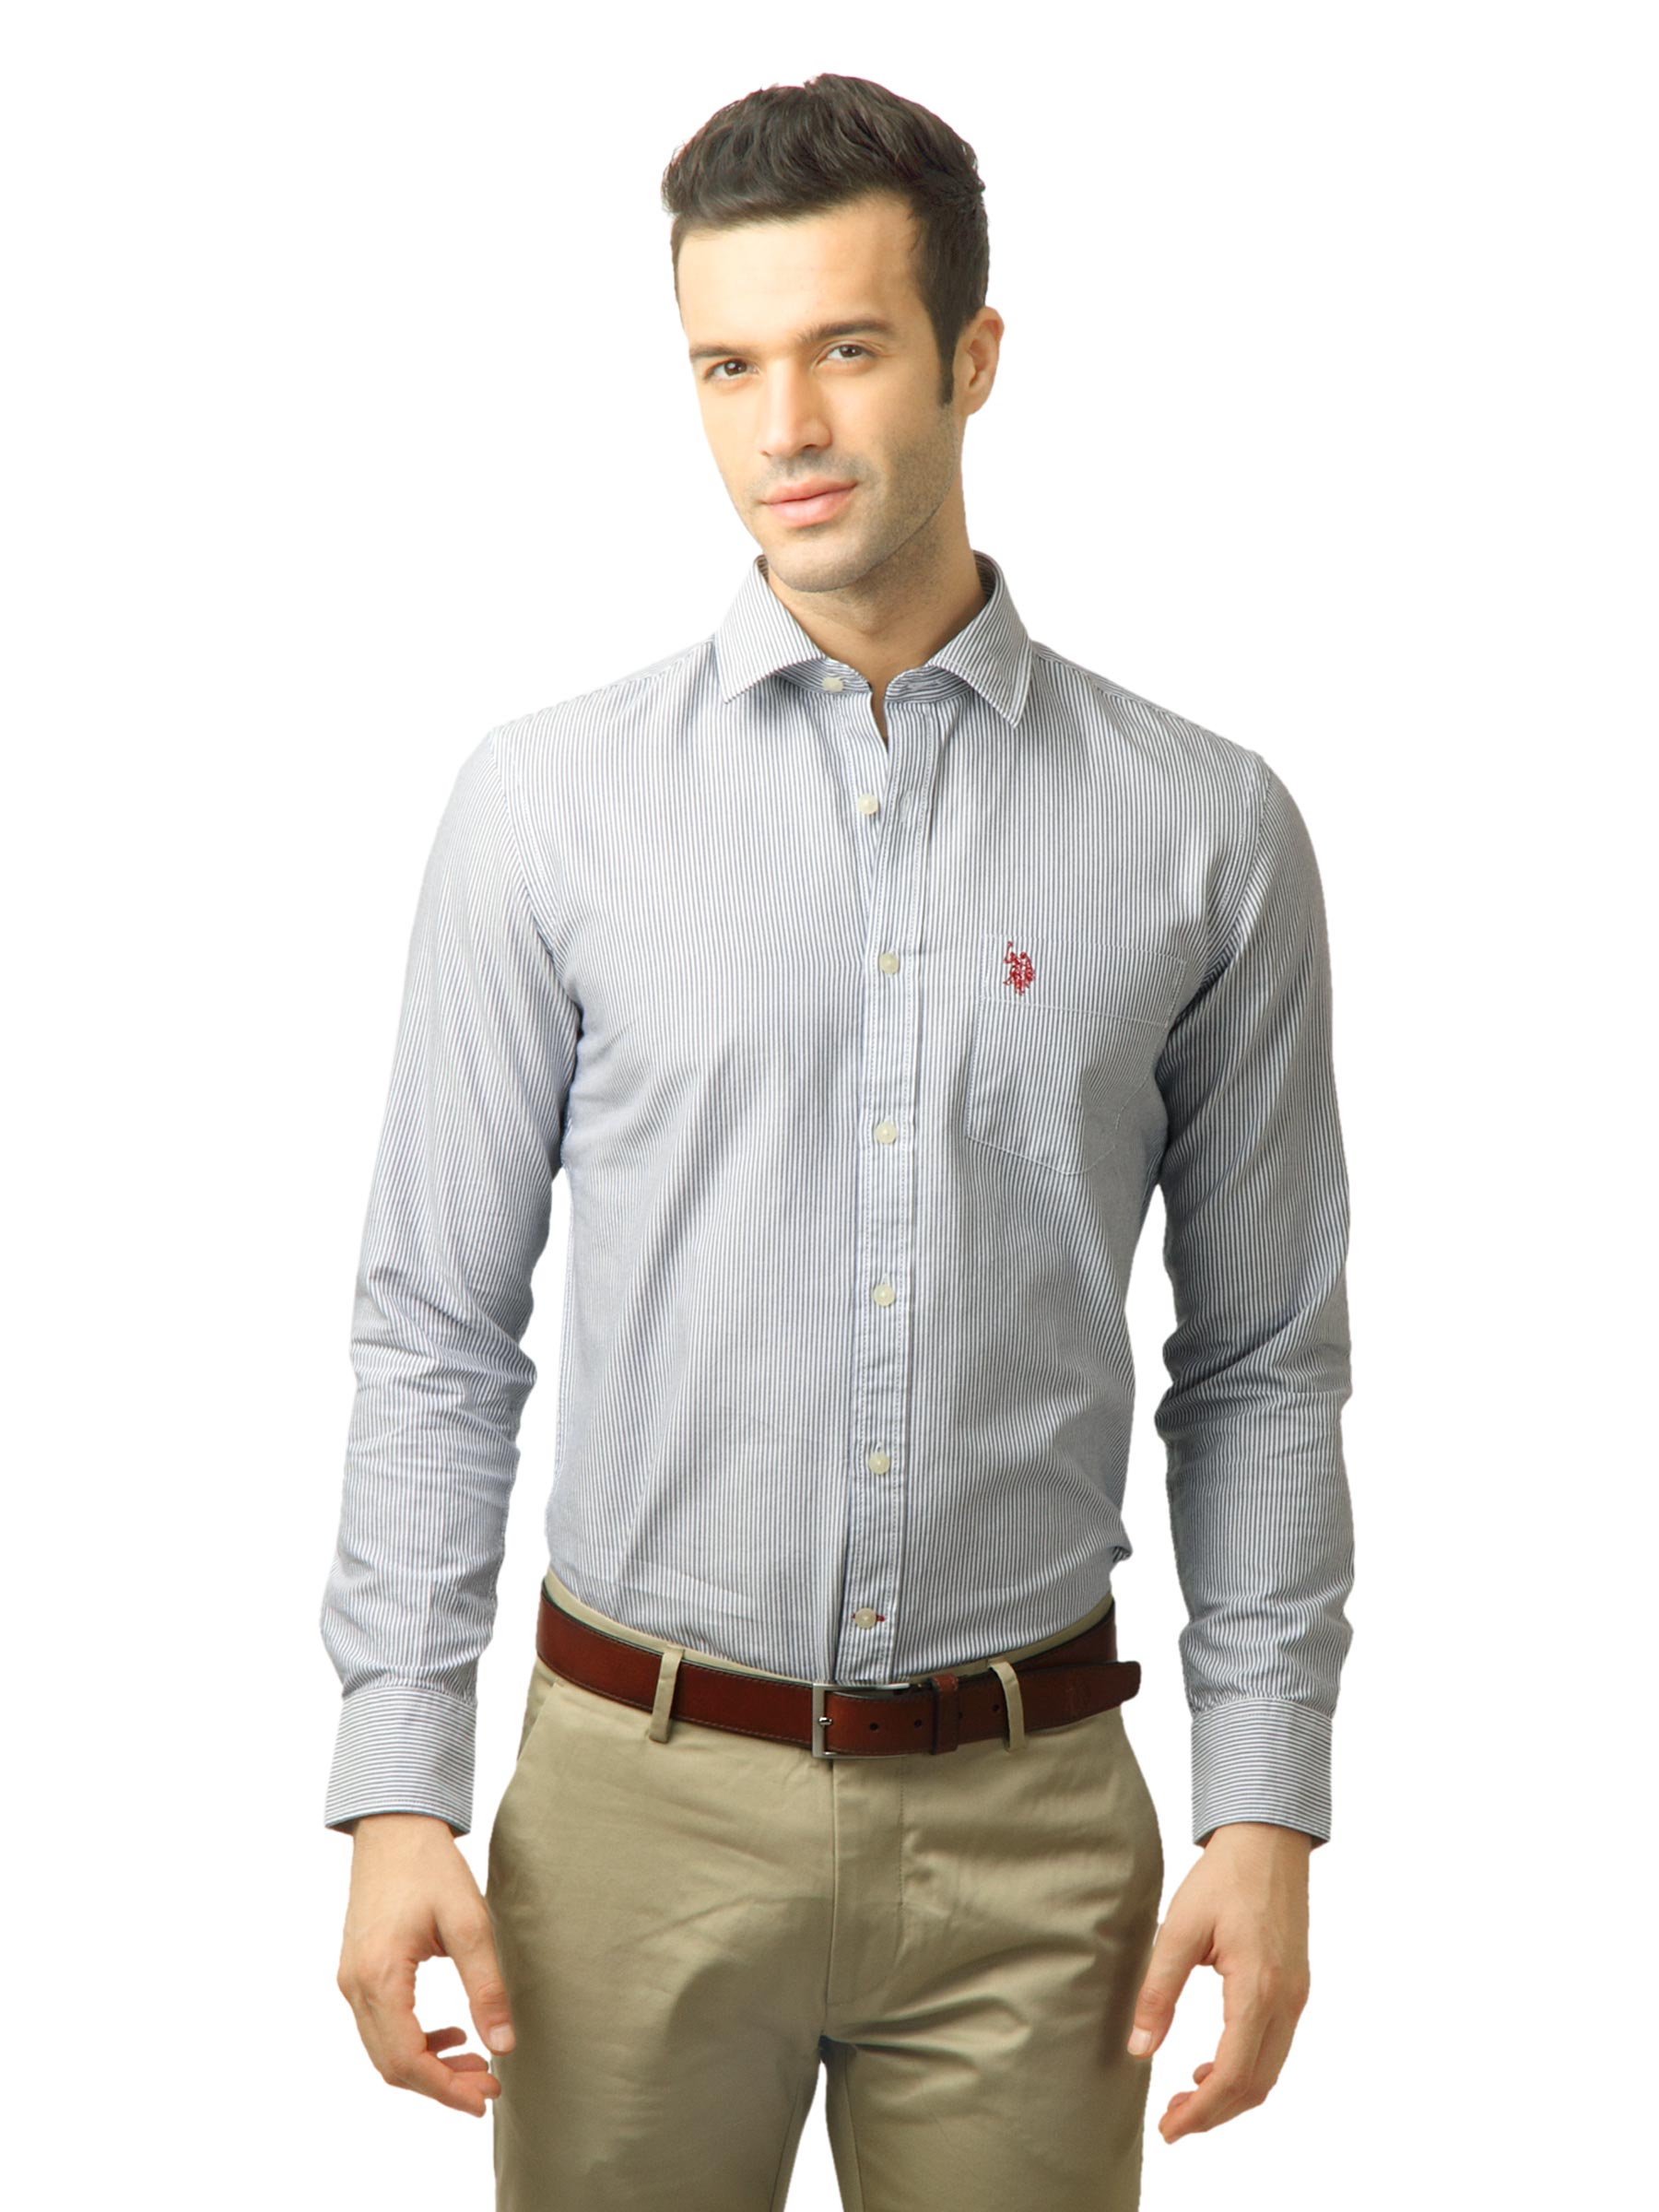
U.S. Polo Assn. Men Stripes Navy Blue Shirt
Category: Apparel / Topwear / Shirts
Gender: Men
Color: Navy Blue
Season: Winter 2016
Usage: Casual